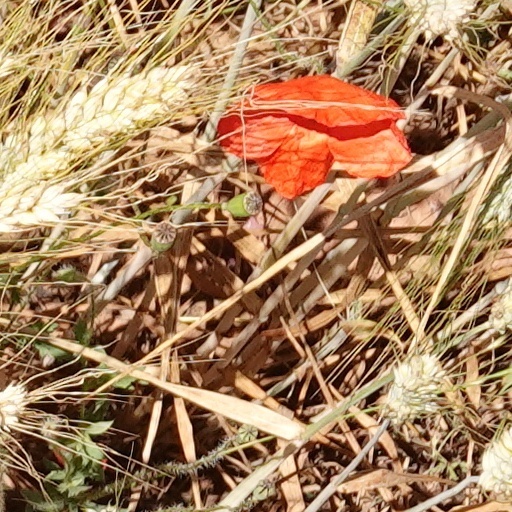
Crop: wheat